Eiswelt Stuttgart

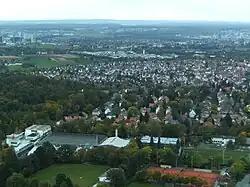
The Waldau sports center with the Eiswelt Stuttgart in the foreground as seen from the Fernsehturm.

Eiswelt Stuttgart is a multipurpose indoor arena in the Waldau neighborhood of Stuttgart, Germany. It is home to the Stuttgart Rebels ice hockey team of the Regionalliga Süd-West.